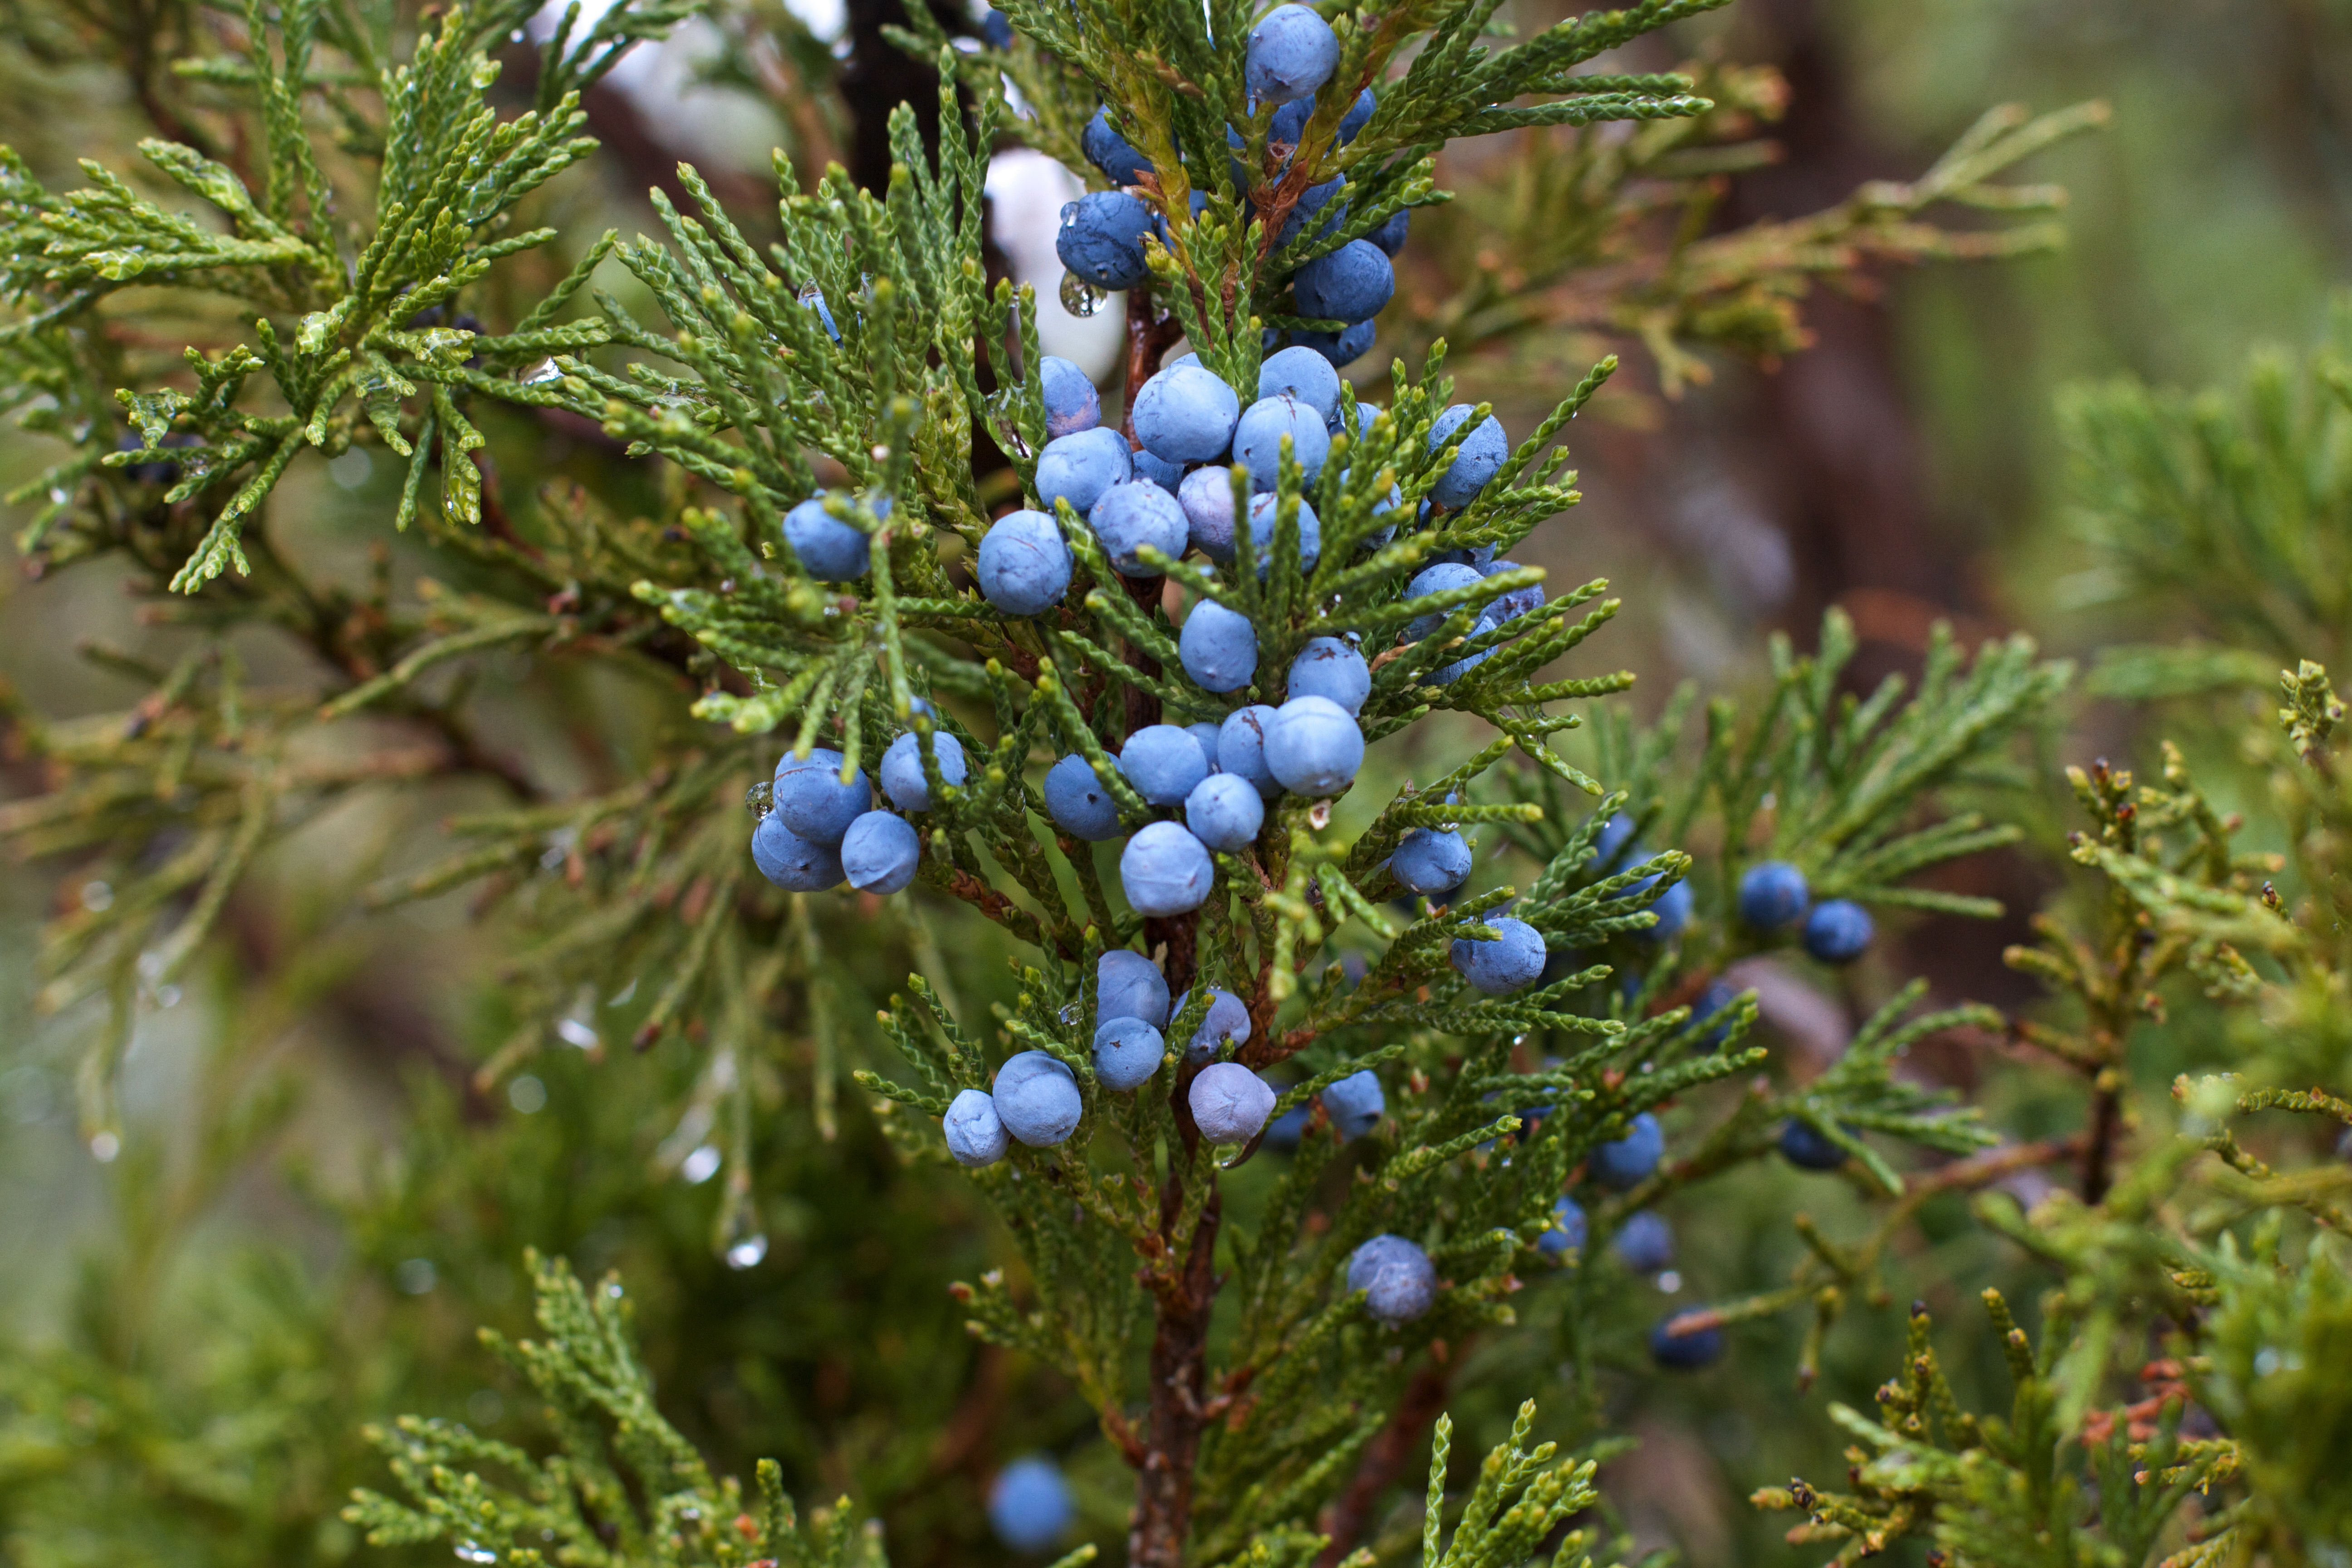
tree, branch, plant, fruit, berry, flower, food, herb, produce, evergreen, botany, blue, garden, fir, flora, wildflower, conifer, spruce, shrub, prunus spinosa, flowering plant, bilberry, woody plant, land plant, juniper berry, empetrum